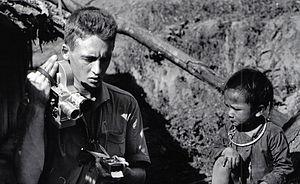
Louis Panassié en Thailande.
Louis Panassié est un cinéaste conférencier né le 29 mai 1934, fils du critique et historien du jazz Hugues Panassié.